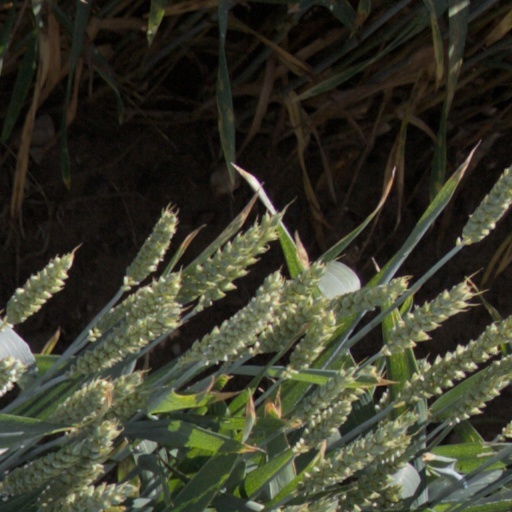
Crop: wheat